Slavery at American colleges and universities

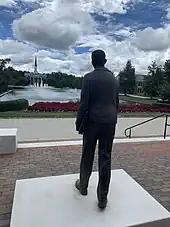
Standing above the central campus of Furman University, a sculpture of Joseph Vaughn ('68), the first African-American undergraduate. The statue was erected by the Board of Trustees as a reparative action in response to the Seeking Abraham report's documenting of slavery and historical harms in the university's past.

In 2020, historians at Johns Hopkins University discovered that its founder, original benefactor and namesake, Johns Hopkins, claimed four men as property in the 1850 census. Hopkins had also used slaves as collateral for debt.